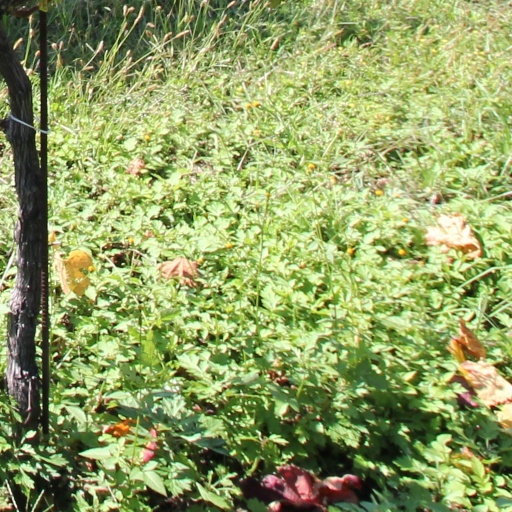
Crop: grape